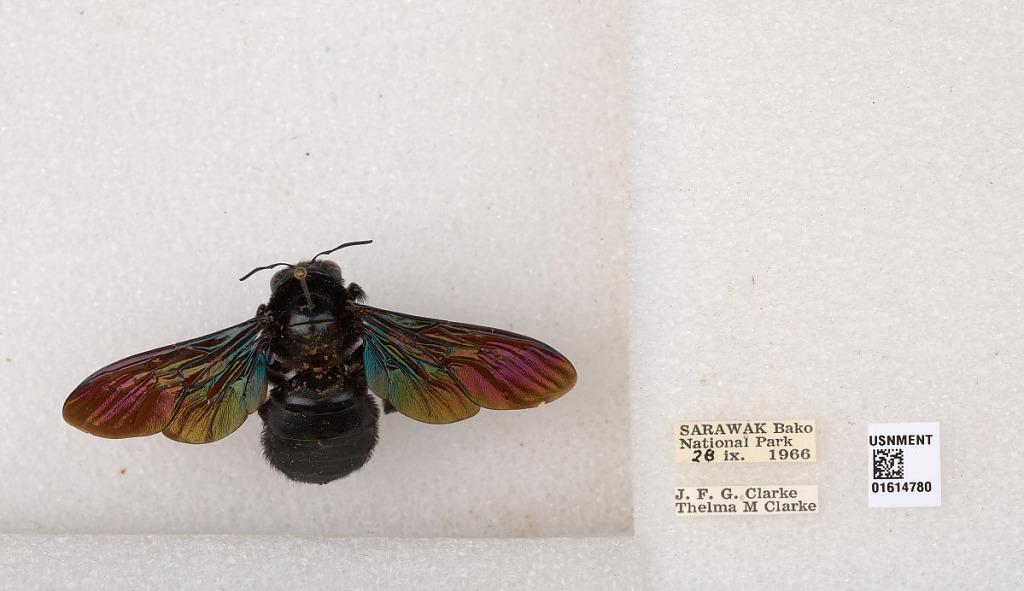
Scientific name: Xylocopa
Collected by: J. Clarke & T. Clarke
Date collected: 1966-9-28
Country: Malaysia
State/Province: Sarawak
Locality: Sarawak Bako National Park